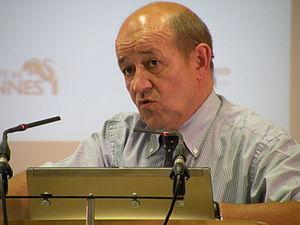
Jean-Yves Le Drian, président du conseil régional de Bretagne, lors de l'ouverture des Étés TIC à Rennes le 1er juillet 2009.
Lorient [lɔʁjɑ̃] est une commune française située dans le département du Morbihan, en région Bretagne. Cité portuaire active et arsenal maritime au fond de la rade de Lorient, la ville est au cœur de l'unité urbaine de Lorient qui est la plus importante du département et se classe au troisième rang en région Bretagne.
Cet article liste des personnalités liées à Lorient. Elles y sont nées, y ont vécu, y sont décédées et ont fortement influencé la ville ou ont eu une notoriété nationale.
L’histoire de Lorient commence avec la fondation de la ville en 1666 avec l'objectif de fournir une base à la Compagnie française des Indes orientales. Ce rôle est renforcé en 1675 lors de la guerre de Hollande lorsqu'il est décidé d'abandonner l'autre implantation de la compagnie, au Havre, au seul profit de Lorient. D'autres compagnies commerciales à monopole s'installent par la suite et utilisent le port et l'enclos qui l'entoure jusqu'à la fin de l'ancien régime, participant ainsi à fournir à la ville ses équipements ; le site devient ainsi la principale agglomération du sud de la Bretagne dès le milieu du XVIIIᵉ siècle. À partir de 1688, le port est également utilisé par la Marine royale qui y fait construire ou armer ses navires.